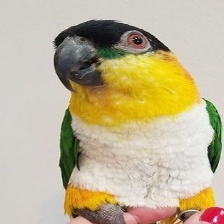
Species: BLACK HEADED CAIQUE
Scientific name: PIONITES MELANOCEPHALUS